Malin Björk

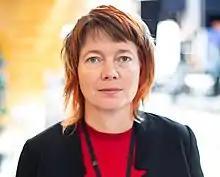
Malin Björk in 2019

Malin Anna Björk (born 22 May 1972) was a Member of the European Parliament (MEP) of the Swedish Left Party and The Left (GUE/NGL) from 2014 to 2024. She was a full member of the parliament's Committee on Environment, Public Health and Food Safety (ENVI) and a substitute member of the Committee on Civil Liberties, Justice and Home Affairs (LIBE).